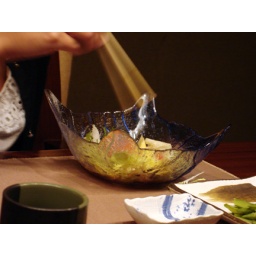
Angie had a green salad w/ japanese dressing in a cool scary bowl